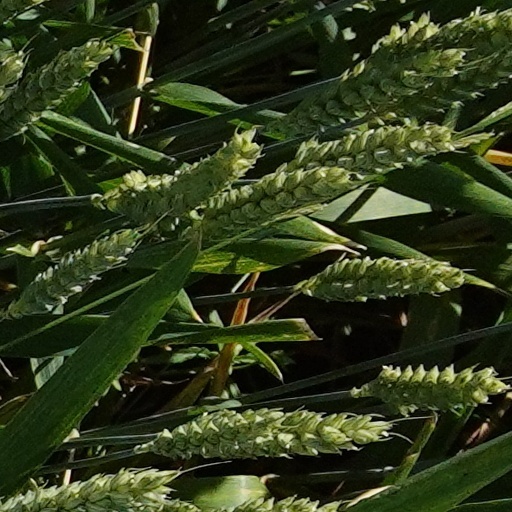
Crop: wheat